Nino Defilippis

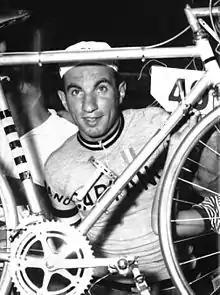
Defilippis in

Nino Defilippis (21 March 1932 – 13 July 2010) was an Italian road bicycle racer who won the Giro di Lombardia in 1958, as well as nine stages at the Giro d'Italia, seven stages at the Tour de France and two stages at the Vuelta a España. He also won the mountains classification at the 1956 Vuelta a España and the Italian National Road Race Championship in 1956 and 1958.